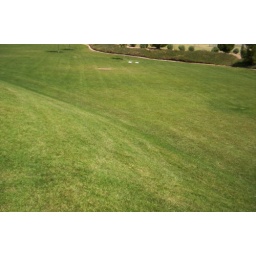
A grass field in my neighboorhood.